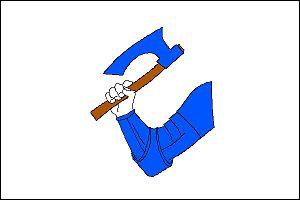
Ostroměř est une commune du district de Jičín, dans la région de Hradec Králové, en République tchèque. Sa population s'élevait à 1 365 habitants en 2018.